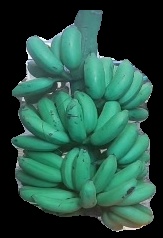
Variety: elakki-bale
Grade: grade2